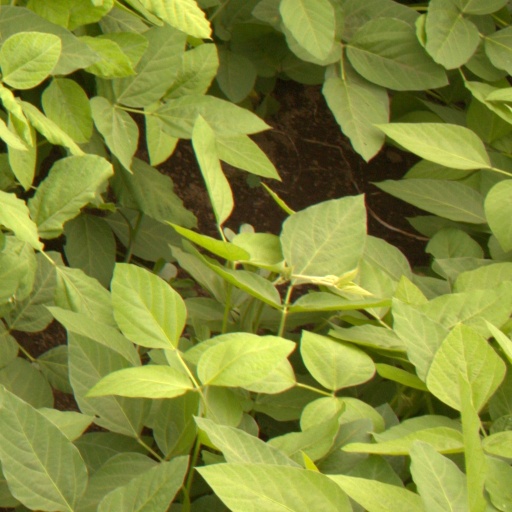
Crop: soybean